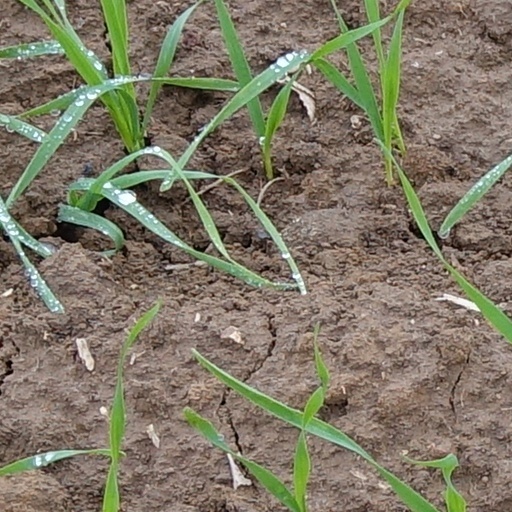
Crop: wheat